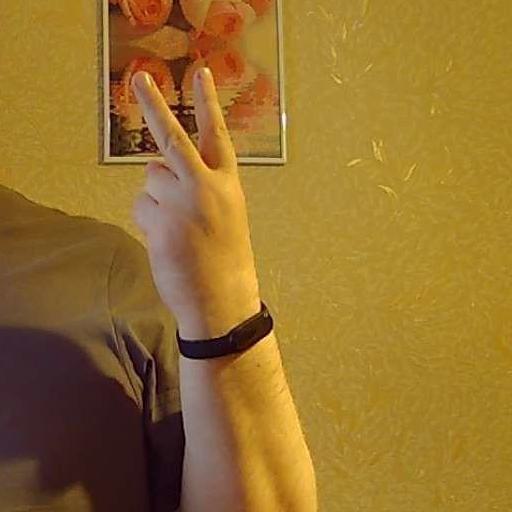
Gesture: peace_inverted